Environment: real
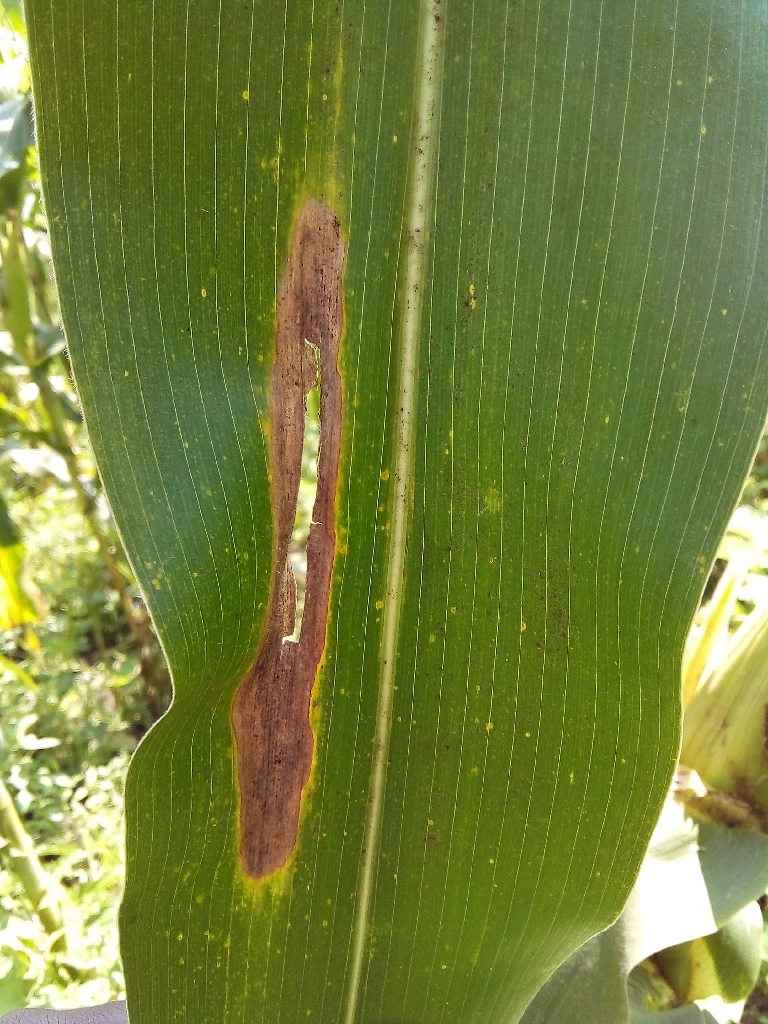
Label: northern_corn_leaf_blight